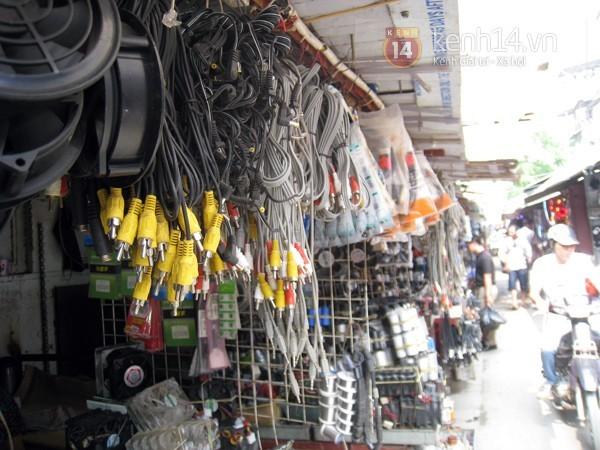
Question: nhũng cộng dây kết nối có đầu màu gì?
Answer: màu vàng